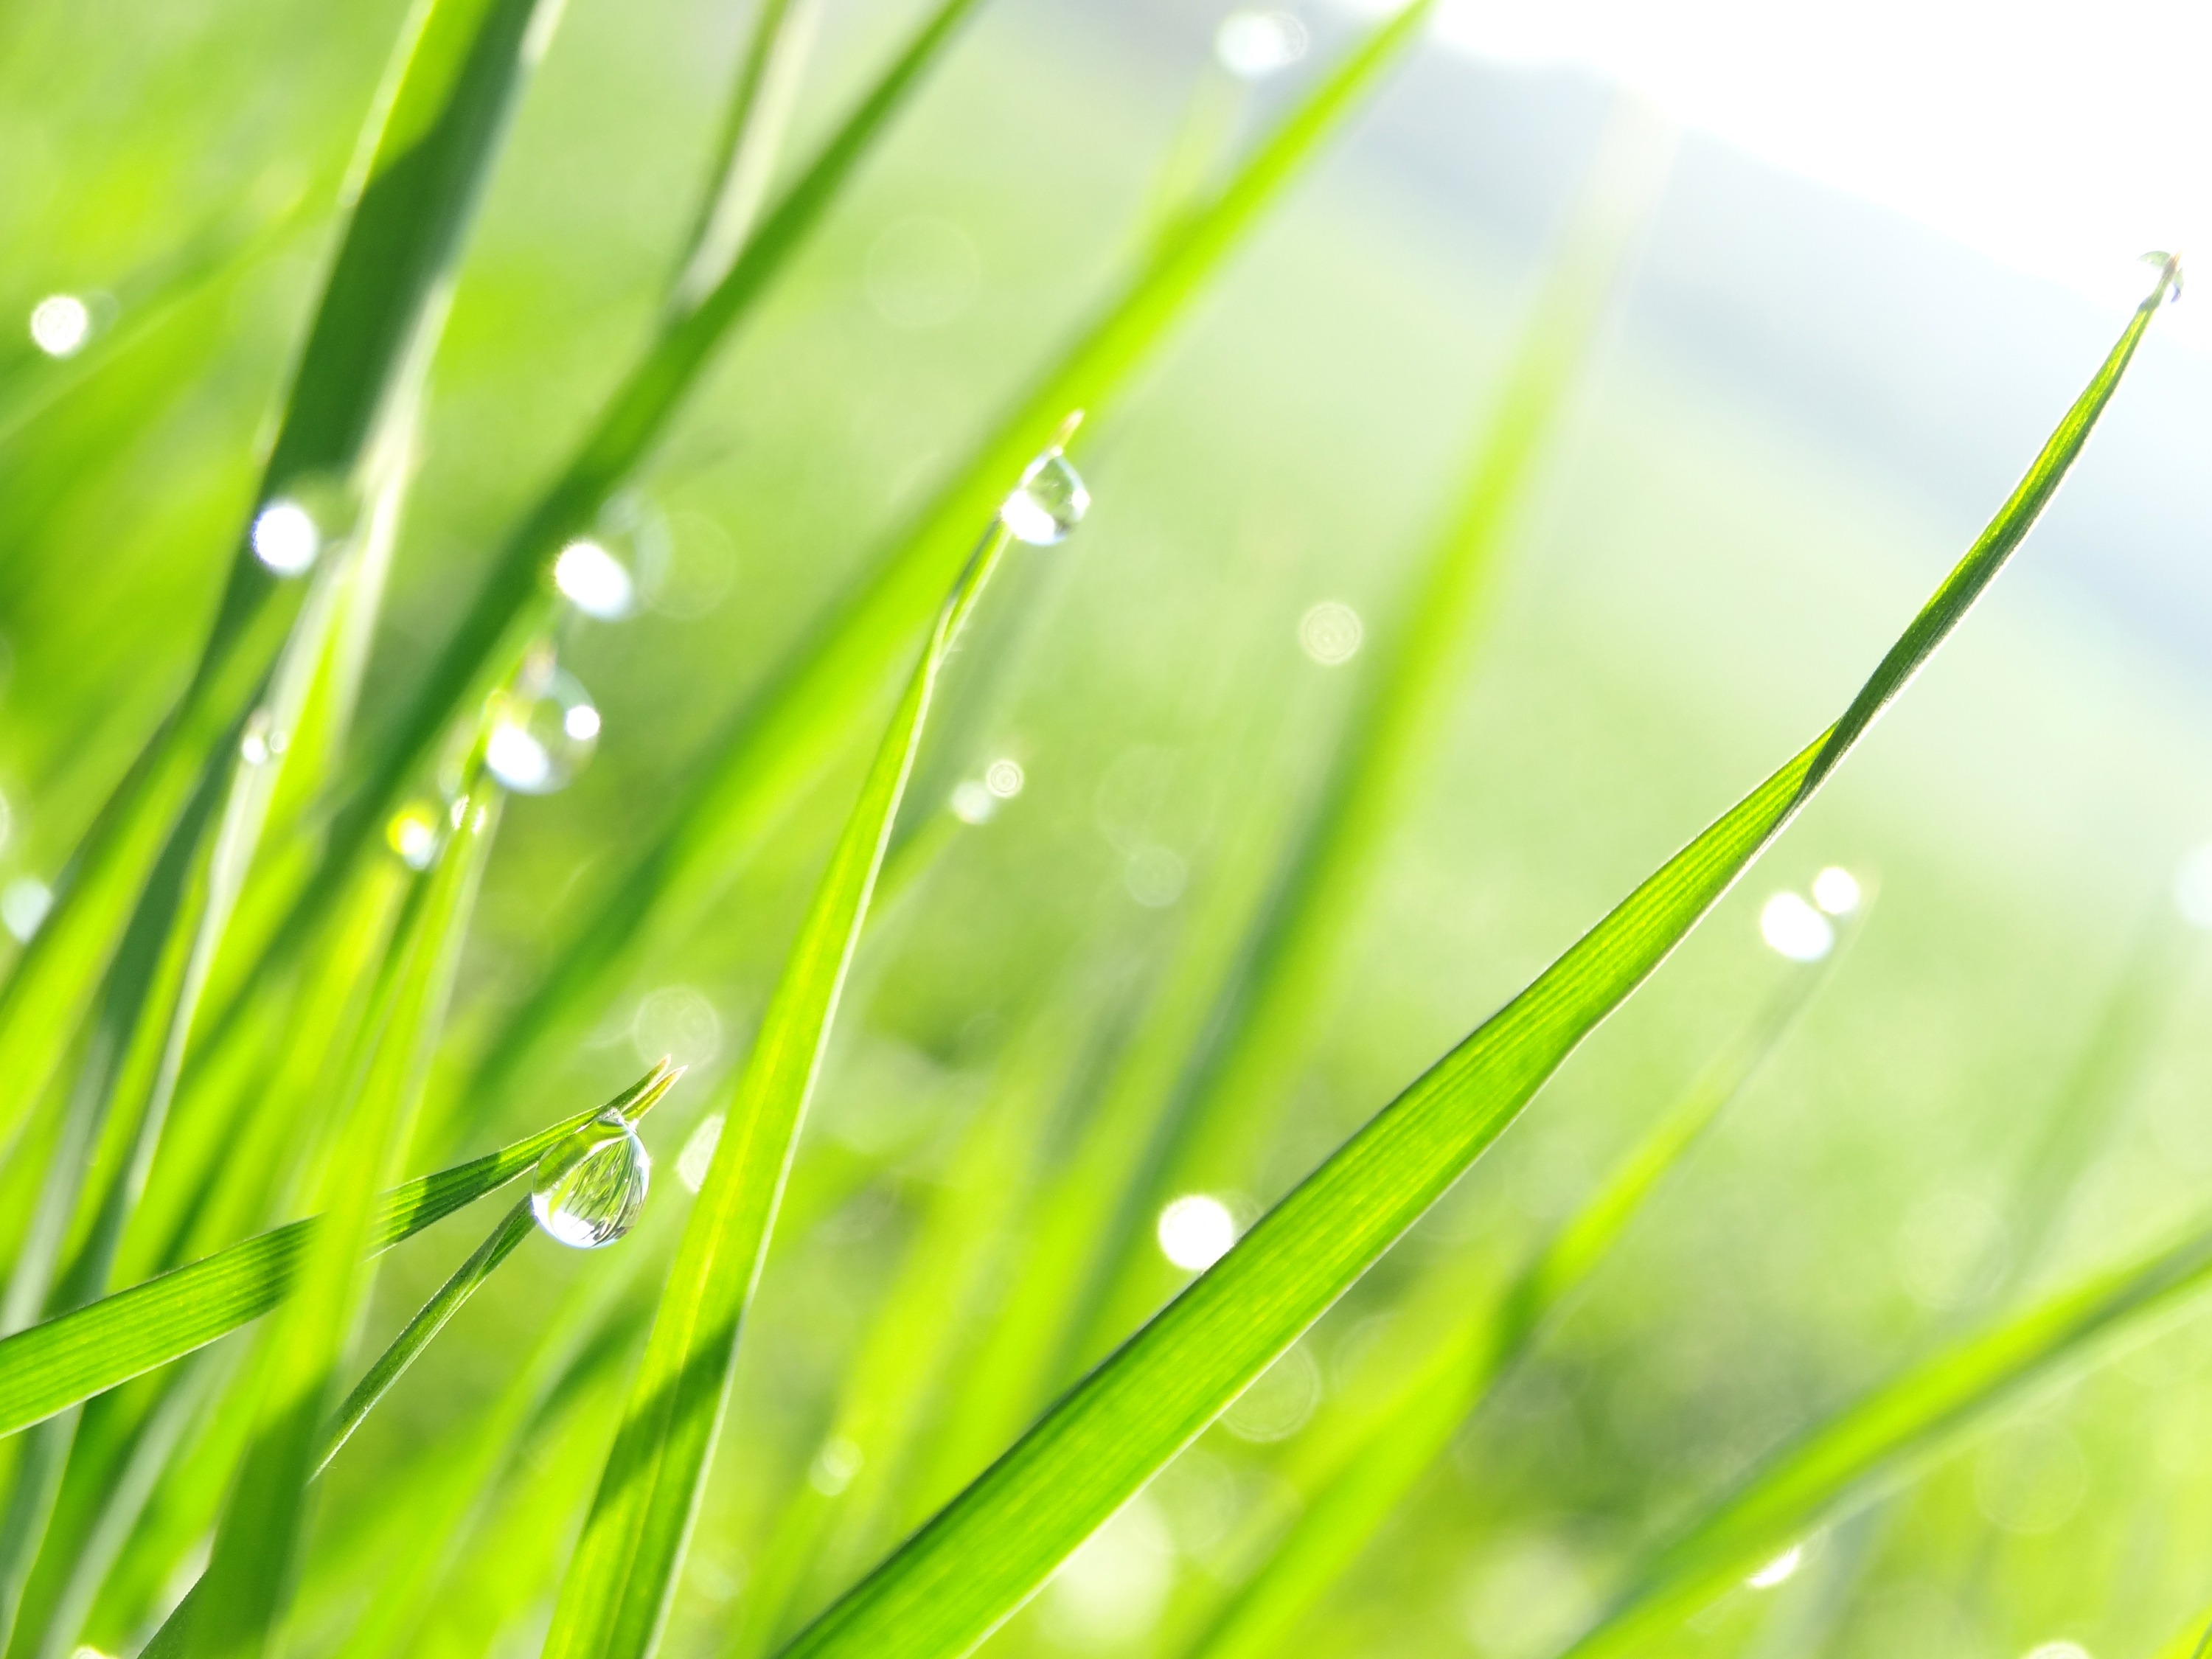
water, nature, grass, branch, drop, dew, plant, sun, lawn, meadow, sunlight, morning, leaf, flower, wet, spring, green, macro, flora, drip, close up, in the morning, sunny, dewdrop, grassland, hell, moisture, macro photography, in the early morning, grass family, plant stem